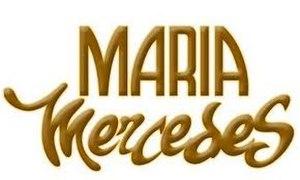
María Mercedes est une telenovela mexicaine diffusée en 1992 sur Canal de las Estrellas.